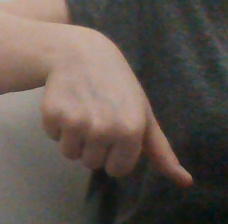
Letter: waw